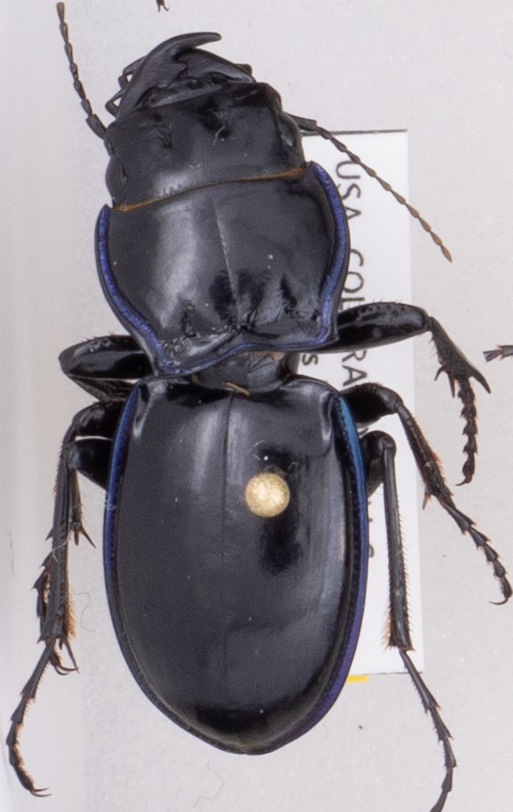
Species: Pasimachus elongatus
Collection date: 2021-07-07
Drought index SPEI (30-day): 1.546
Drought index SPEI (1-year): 0.086
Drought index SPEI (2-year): -0.418